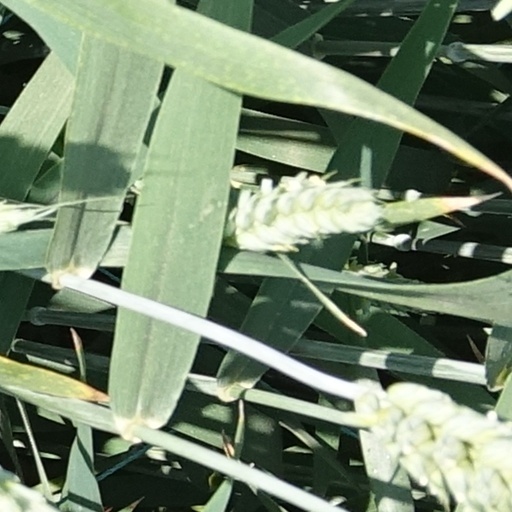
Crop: wheat